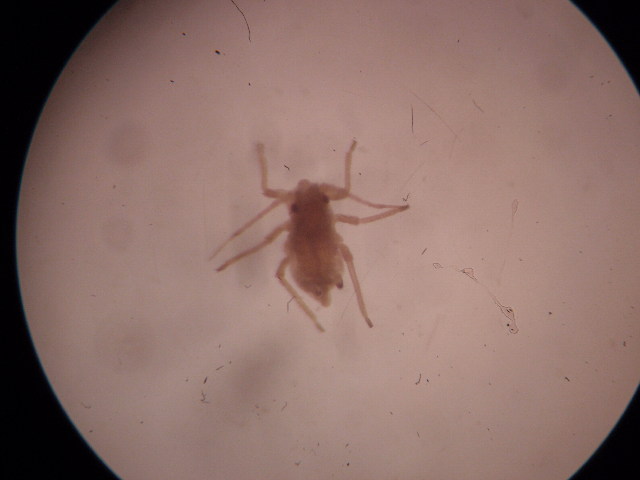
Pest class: green_peach_aphid